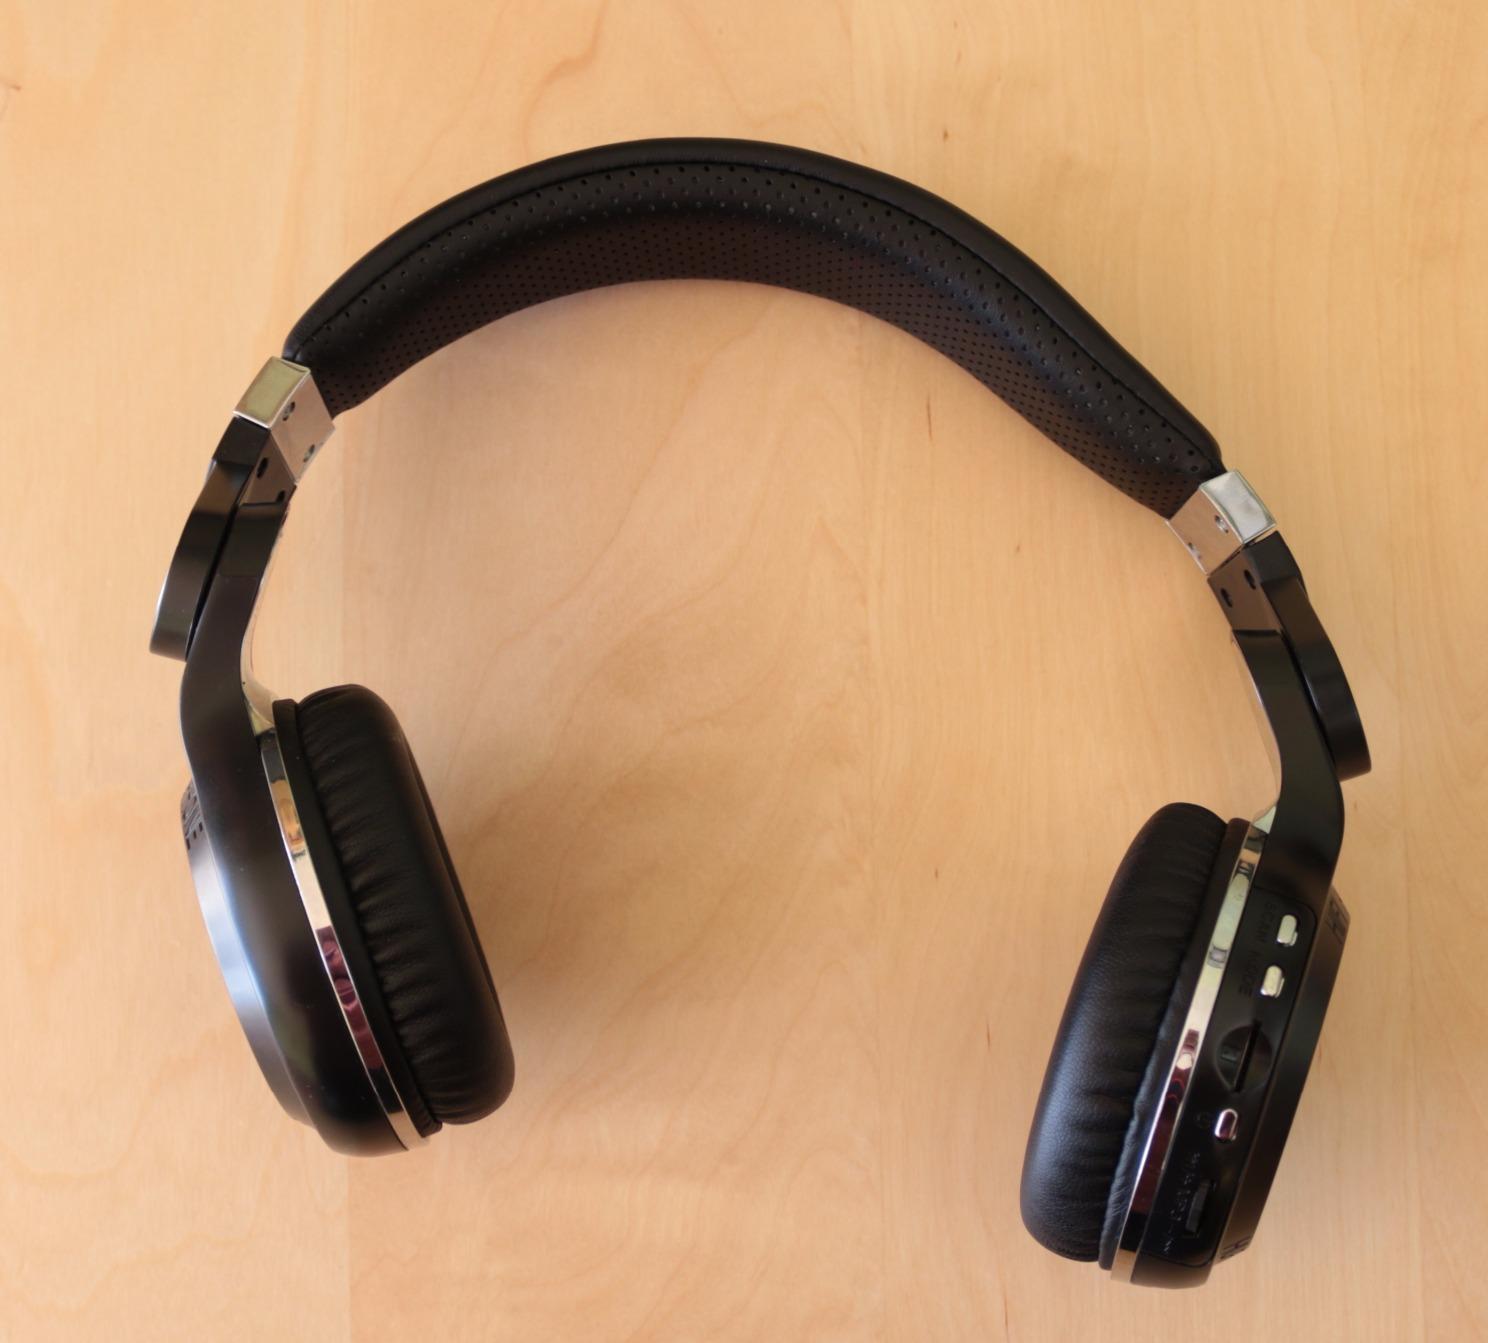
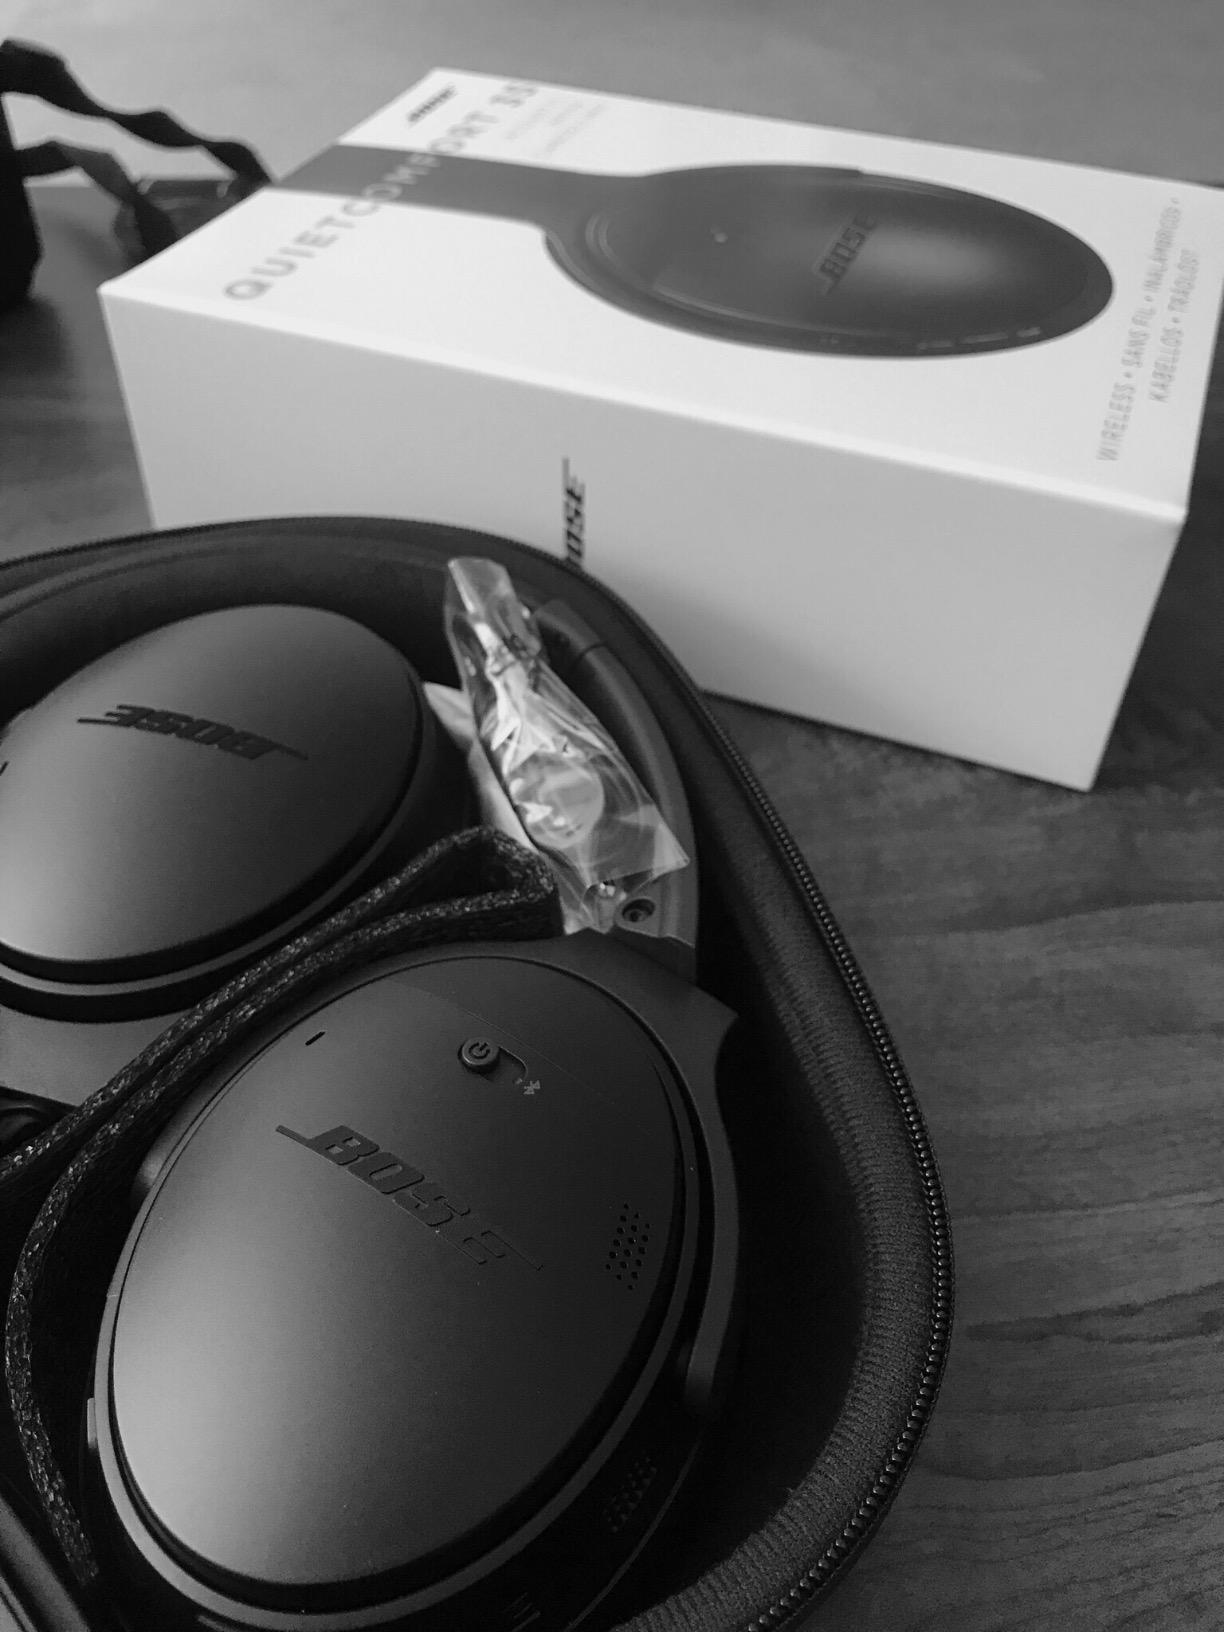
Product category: headphones
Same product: no